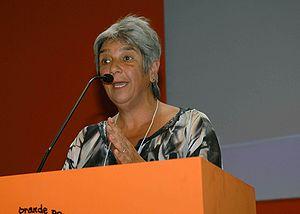
L'Affaire de l'enlèvement de Porto Alegre, désigné en espagnol comme « l'enlèvement des Uruguayens », est une opération des services de renseignement de la dictature militaire uruguayenne au Brésil, alors également sous dictature militaire, qui eut lieu le 12 novembre 1978, soit trois jours avant les élections générales organisées par le général Geisel.
L’opération Condor est le nom donné à une campagne d'assassinats et de lutte anti-guérilla conduite conjointement par les services secrets du Chili, de l'Argentine, de la Bolivie, du Brésil, du Paraguay et de l'Uruguay, avec le soutien tacite des États-Unis au milieu des années 1970. Les dictatures militaires alors en place en Amérique latine — dirigées à Santiago du Chili par Augusto Pinochet, à Asuncion par Alfredo Stroessner, à Buenos Aires par Jorge Rafael Videla, à Montevideo par Juan Bordaberry, à Sucre par Hugo Banzer et à Brasilia par Ernesto Geisel — ont envoyé des agents secrets poursuivre et assassiner les dissidents politiques jusqu'en Europe et aux États-Unis.
La dictature militaire au Brésil, aussi désignée localement la Cinquième République à partir de 1967, est le régime politique du Brésil qui débuta à la suite du coup d'État du 31 mars 1964, mené par le maréchal Castelo Branco renversant la Quatrième République et son président élu João Goulart, et qui dura jusqu'à l'élection de Tancredo Neves en 1985. Les militaires ont justifié le coup d'État, qui prenait place quelques années après l'alignement du régime cubain sur l'URSS, en prétextant la menace communiste.
La dictature militaire de l'Uruguay commença avec le coup d'État du 27 juin 1973. Après l'échec du plébiscite de 1980, les militaires entamèrent une relative ouverture politique, qui conduit finalement aux premières élections démocratiques en 1984.